Sergeant Lamb novels

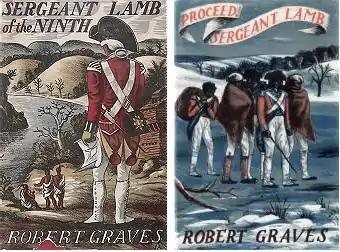
First editions (publ. Methuen)

Sergeant Lamb of the Ninth (released in America as Sergeant Lamb's America) and Proceed, Sergeant Lamb are two historical novels by Robert Graves, published in 1940 and 1941 respectively. They relate the experiences of Roger Lamb as a British soldier in the American Revolutionary War, and are based on the actual Roger Lamb's autobiographical works.